Geography of North Carolina

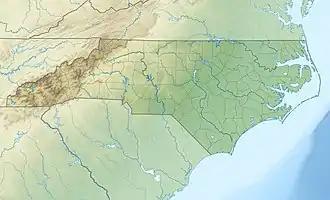
Relief map of North Carolina showing Blue Ridge Mountains (west), Piedmont Plateau (center), and the coastal plain (east), with Outer Banks along the Atlantic Ocean.

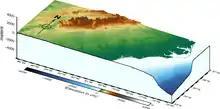
3D Topographical Map of North Carolina

The geography of North Carolina falls naturally into three divisions — the Appalachian Mountains in the west (including the Blue Ridge and Great Smoky Mountains), the central Piedmont Plateau, and the eastern Atlantic Coastal Plain. North Carolina covers and is long by wide. The physical characteristics of the state vary from the summits of the Smoky Mountains, an altitude of near seven thousand feet in the west, sloping eastward to sea level along the coast and beaches of the Atlantic Ocean.